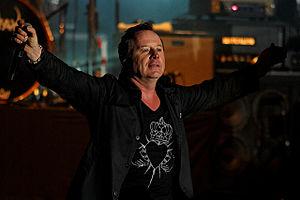
Le festival de Cornouaille présente chaque année un panorama de la culture bretonne dans la ville de Quimper, depuis 1982 en tant que festival, mais depuis 1923 pour les fêtes folkloriques et l'élection de la Reine de Cornouaille.
1 Douar est le dix-neuvième album d'Alan Stivell, paru en mars 1998 par les Disques Dreyfus. Le titre signifie indifféremment « une terre » en breton et « un village » en arabe et en kabyle. La musique se joue des frontières pour aller à la rencontre des autres cultures, formant néanmoins une unité.
James « Jim » Kerr, né le 9 juillet 1959 à Glasgow en Écosse, est chanteur et compositeur du groupe Simple Minds depuis la fondation de ce dernier.